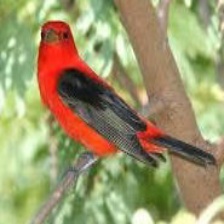
Species: SCARLET TANAGER
Scientific name: PIRANGA OLIVACEA